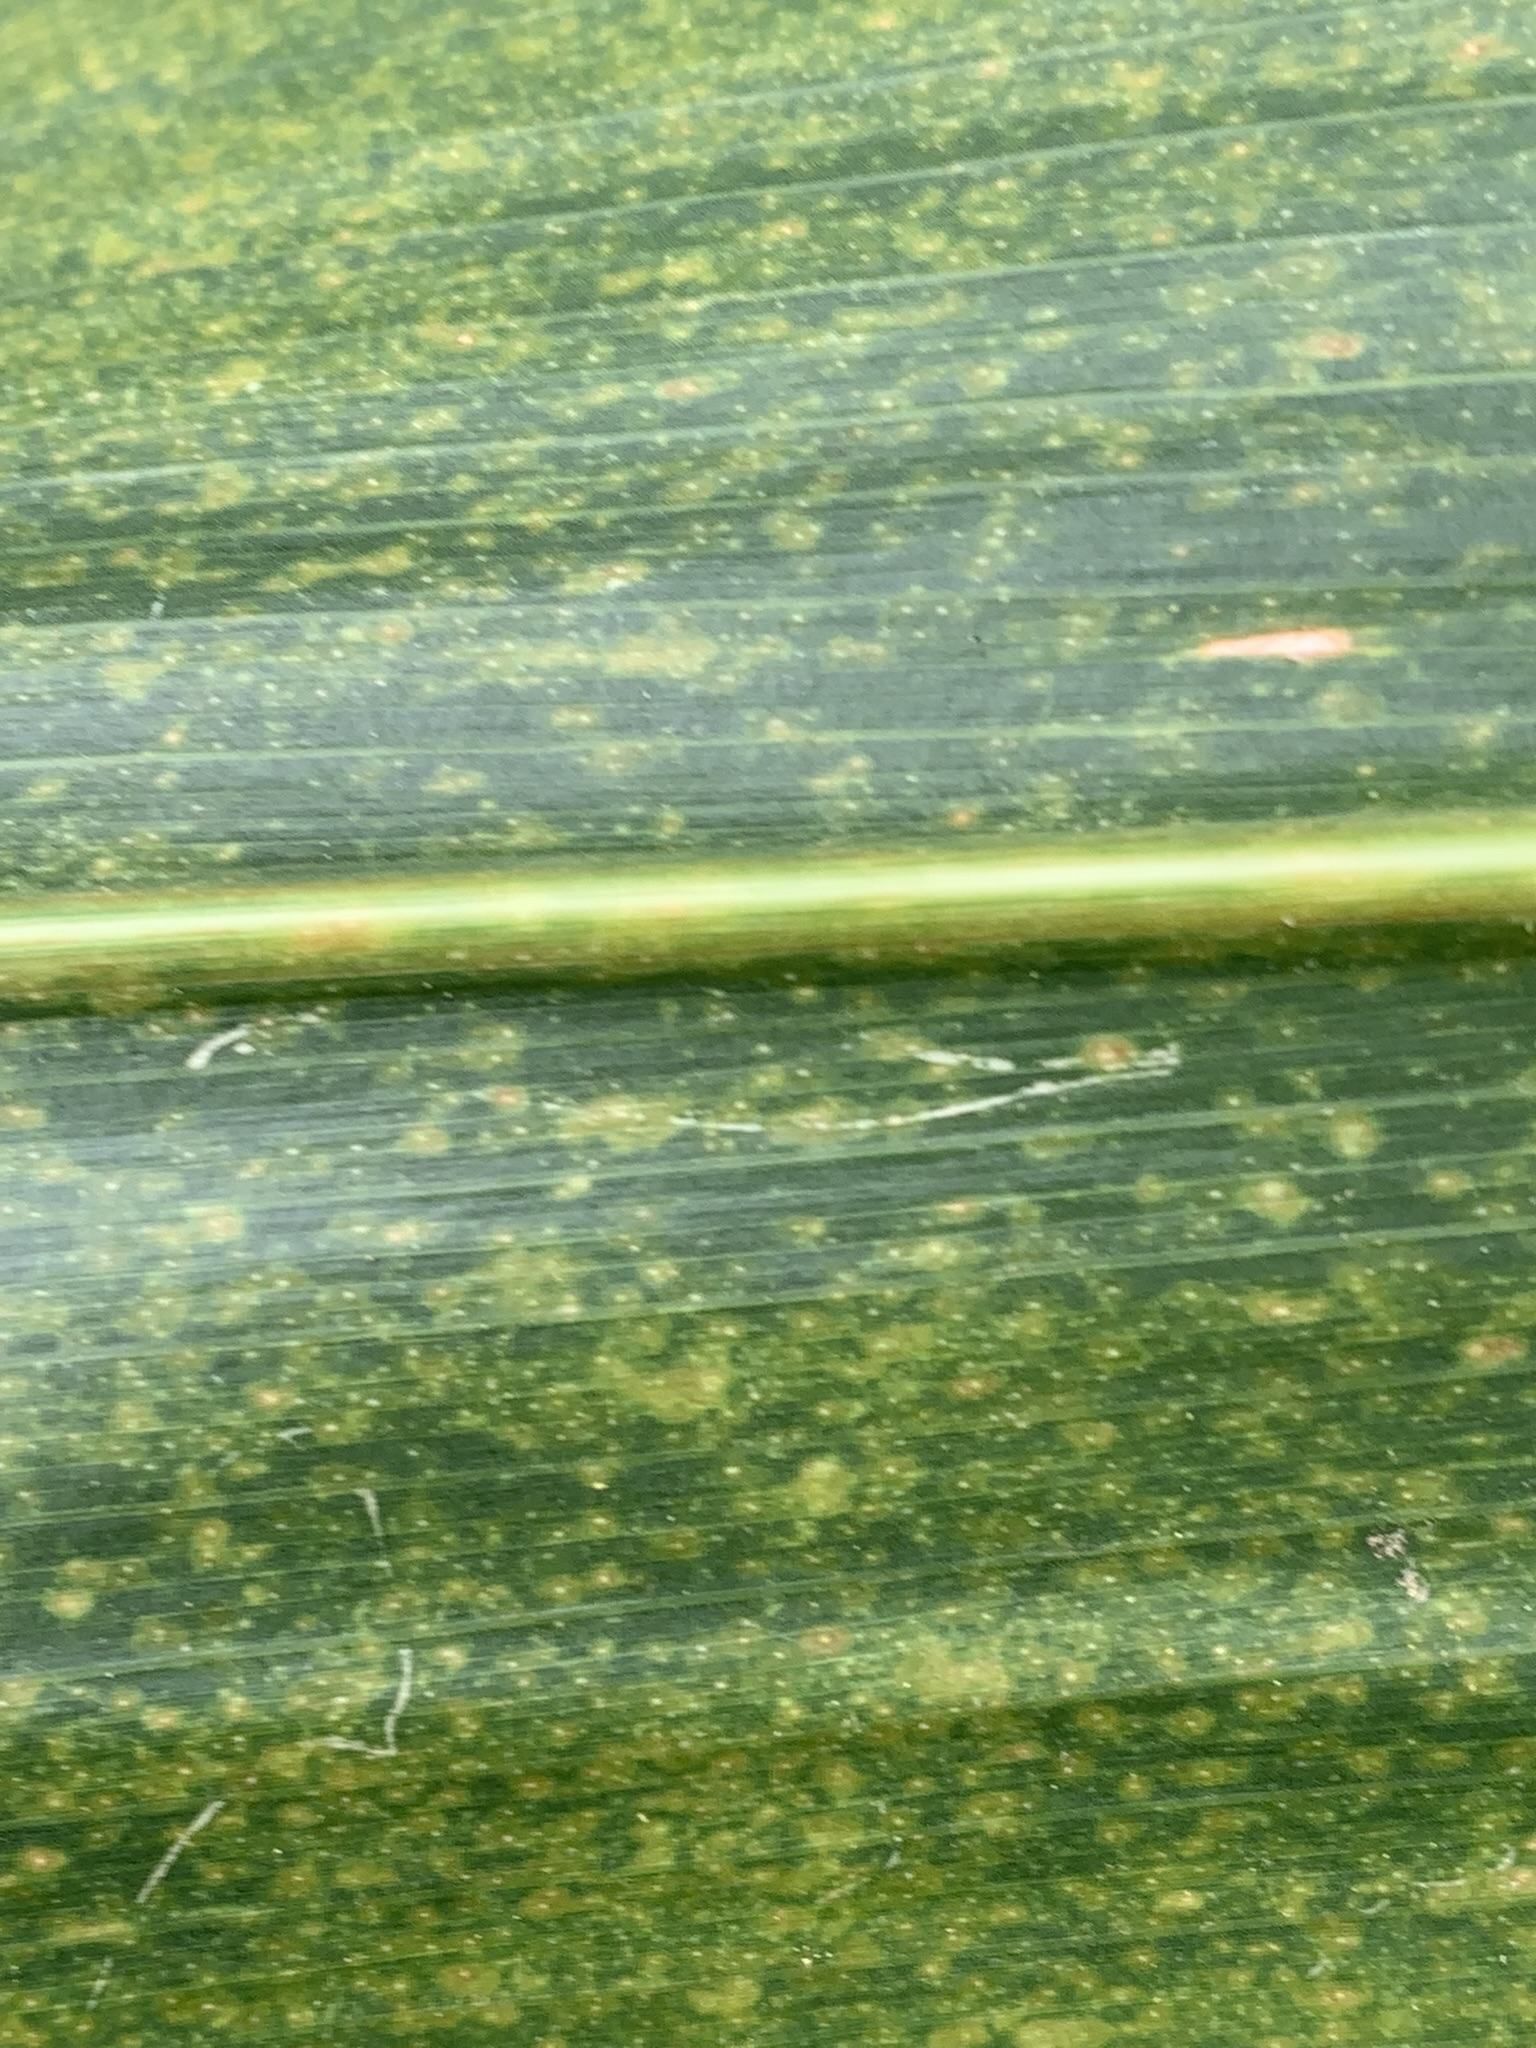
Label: MLN